Delaware Law Enforcement Memorial

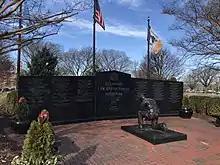
Delaware Law Enforcement Memorial (January 2022)

The Delaware Law Enforcement Memorial is a law enforcement memorial in Dover, Delaware, United States. The memorial was unveiled in April 2010. It was vandalized in June 2020.